Thomas Macdonough

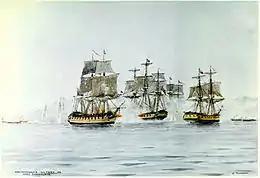
Macdonough's "Saratoga" (left) and "Eagle" (right) engaging "Confiance."

By late August 1814, approximately 10,000 British troops under the command of George Prevost had assembled near Montreal at the Canada–US border. Many of these soldiers were well-trained, regular troops who served under Wellington, already battle hardened from their recent defeat of Napoleon in Europe. Macdonough had little naval combat experience. His service in the Barbary wars was limited to gunboat actions and the capture and destruction of "Philadelphia".